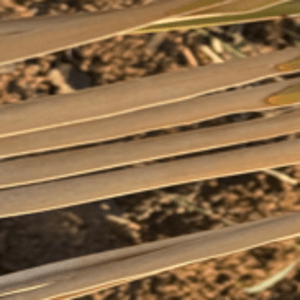
Label: Potassium Deficiency